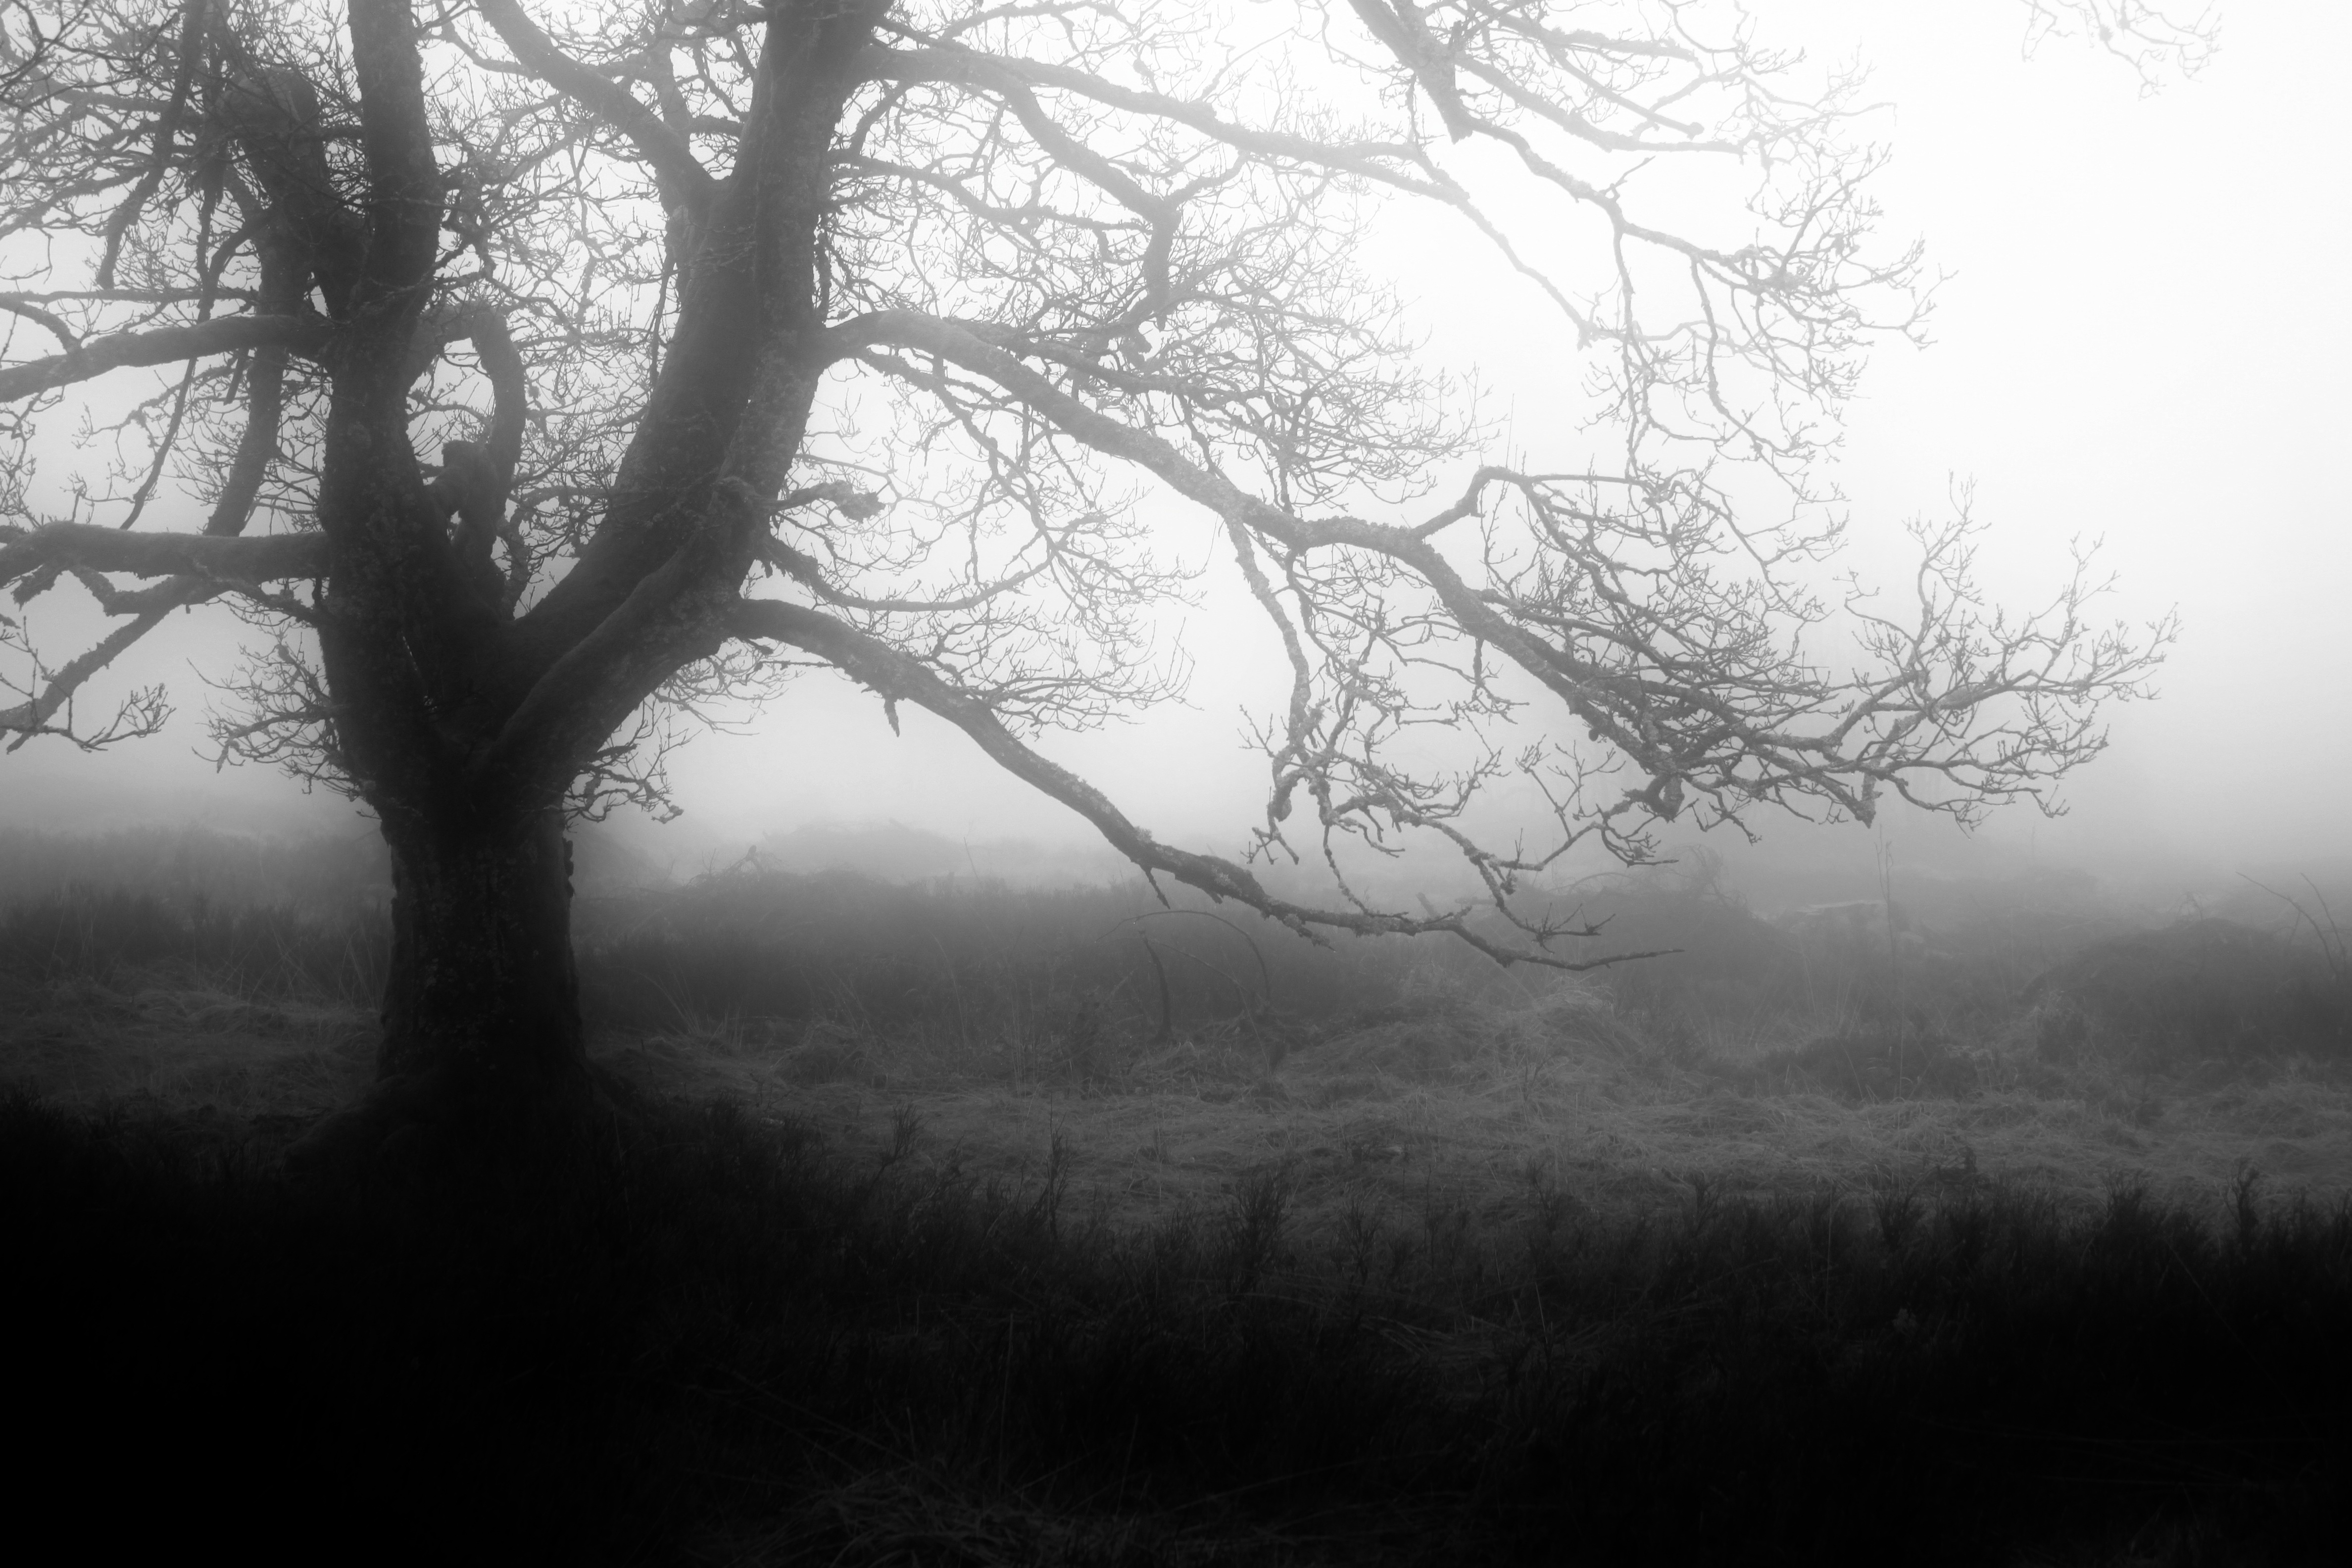
tree, nature, forest, grass, swamp, branch, black and white, fog, mist, sunlight, morning, dawn, atmosphere, mystical, autumn, weather, darkness, monochrome, belgium, moor, loneliness, branches, wetland, weird, gloomy, woodland, habitat, mood, silent, moorland, freezing, kahl, weather mood, slurry, nature reserve, swampy, venn, monochrome photography, atmospheric phenomenon, woody plant